Knuckleball (2018 film)

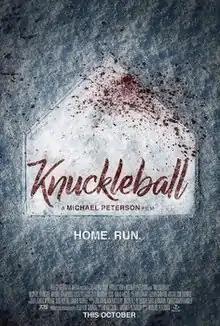
Film poster

Knuckleball is a 2018 Canadian thriller film written, directed and co-produced by Michael Peterson. The movie was released on March 3, 2018, at the Cinequest Film & VR Festival.